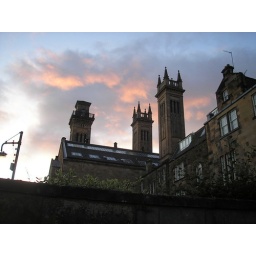
Sunset sky over towers